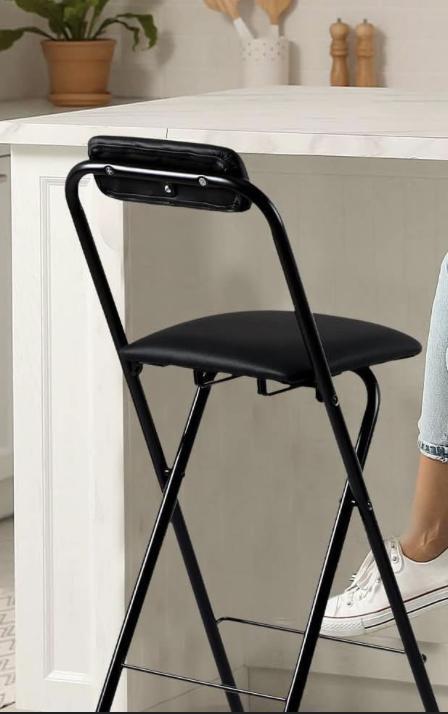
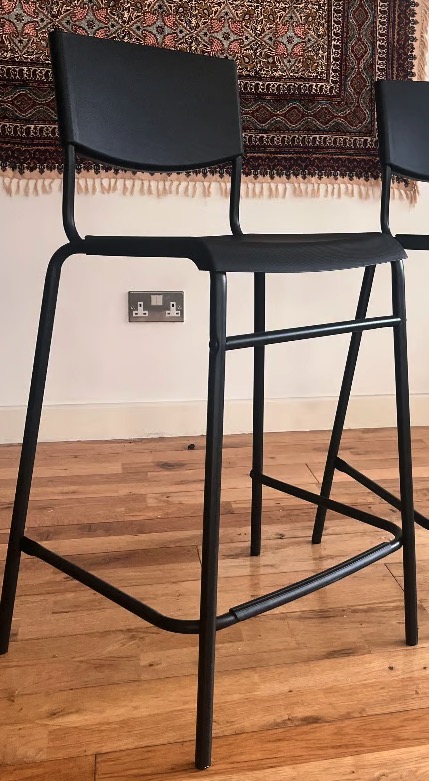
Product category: stool
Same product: no